Al-Tina

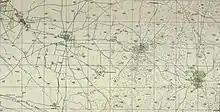
Al-Tina 1948 1:20,000

Al-Tina was depopulated during the 1948 Arab–Israeli War on July 8, 1948, by the Givati Brigade under Operation An-Far.